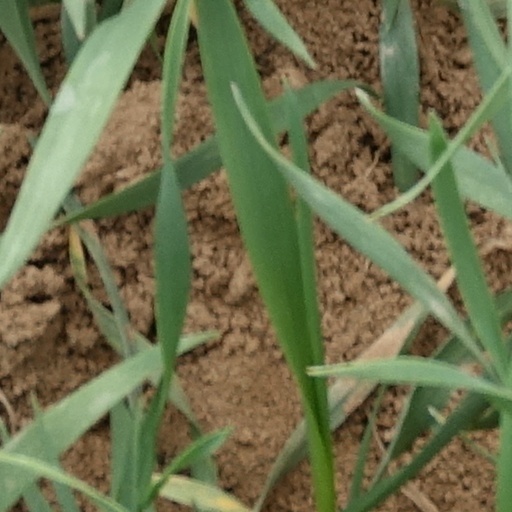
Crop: wheat